Port of Huelva

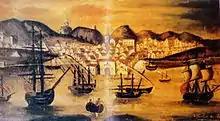
18th century depiction of the port and the city of Huelva

Rich in metals, the Huelva region was known to be an exporter of silver already in Antiquity in the context of the "Tartessos" culture. The mining activity was resumed by the Romans.